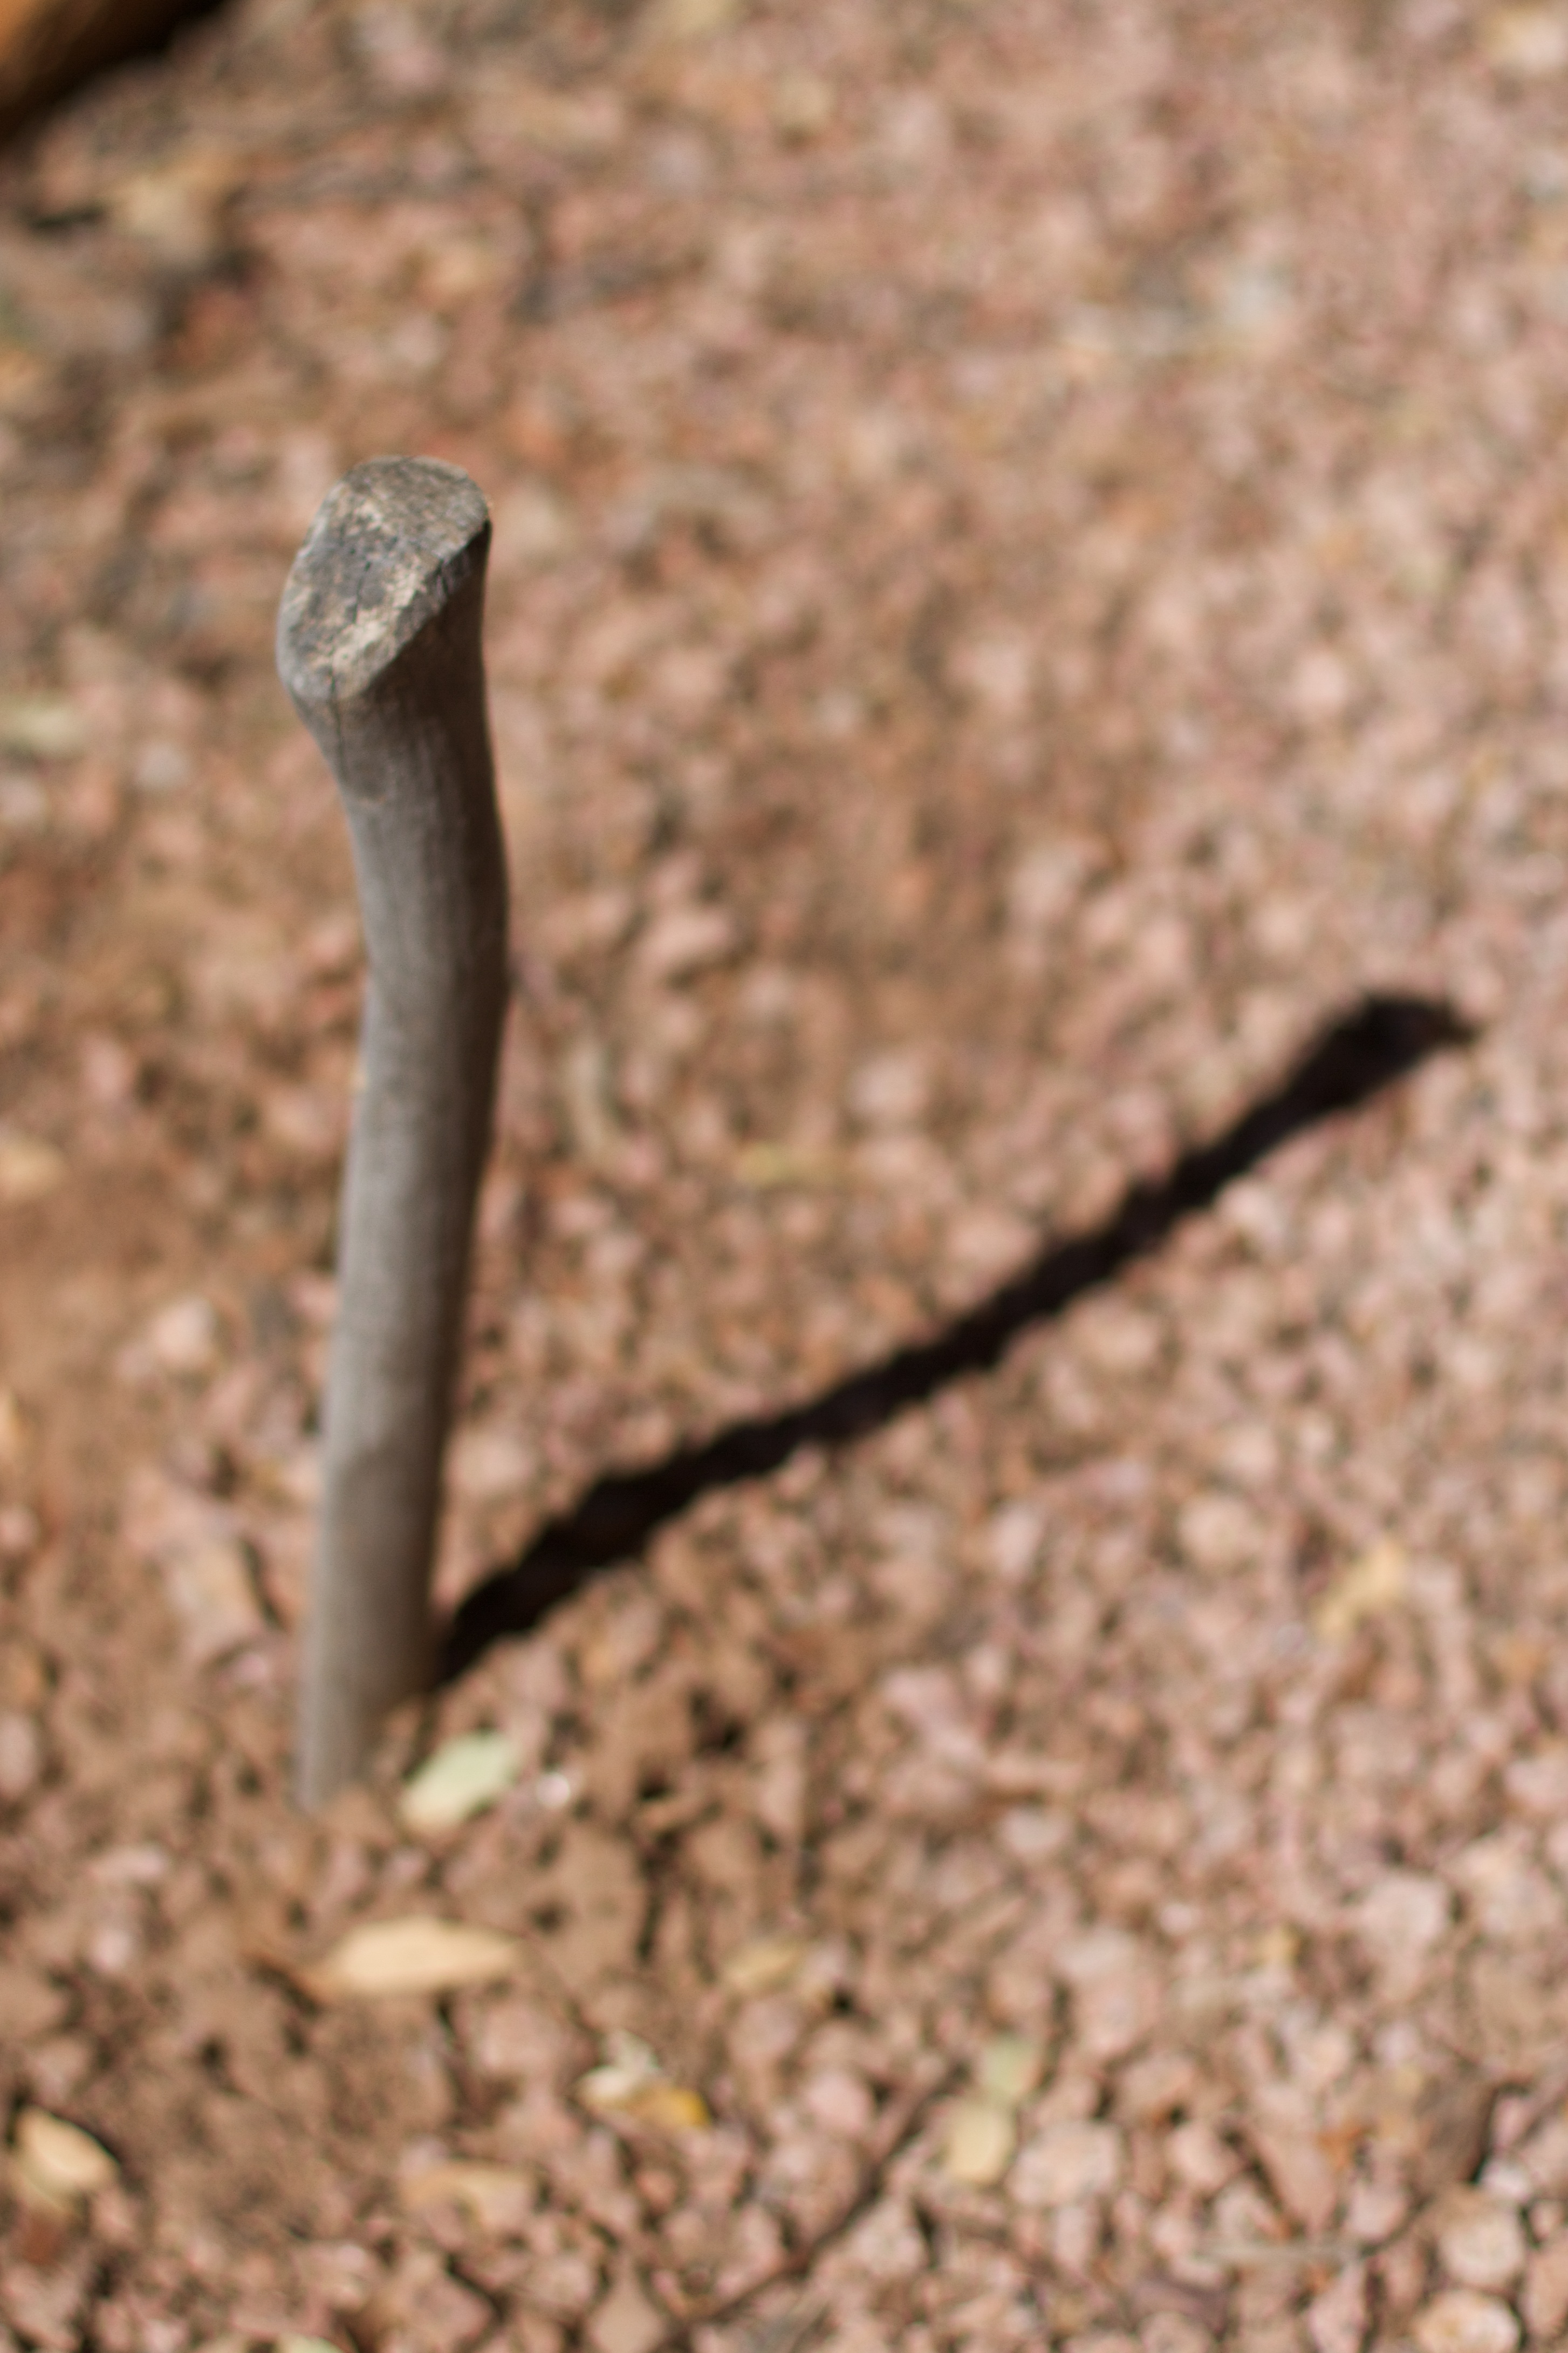
branch, wildlife, soil, reptile, fauna, close up, snake, scaled reptile